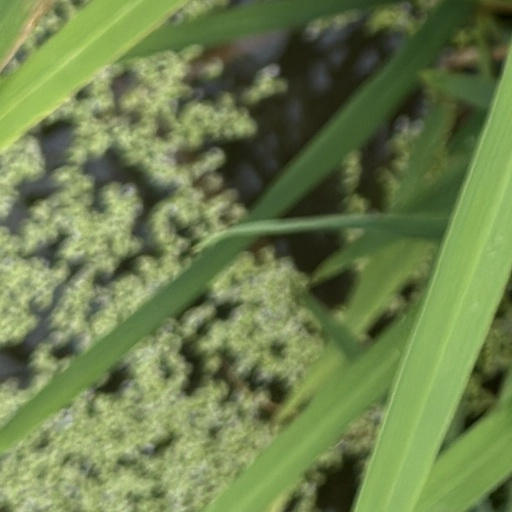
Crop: rice